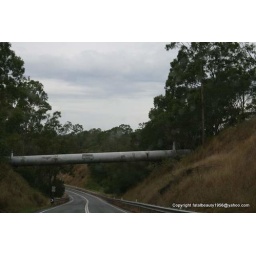
water pipe over the road